Aruna Sundararajan

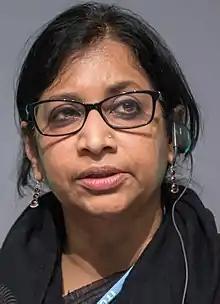

Aruna Sundararajan (born 12 July 1959) is a former India's Telecom Secretary and Chairman of the Telecom Commission. A retired 1982 batch IAS officer from Kerala Cadre, Ms Sundararajan, is one of the most senior civil servants of the Indian Administrative Service (IAS) in the country. Ms Sundararajan has over three decades of experience in a variety of leadership roles in the Central and State Governments, especially in Economic and Development Administration, Investment Promotion and IT/Telecom Domains.